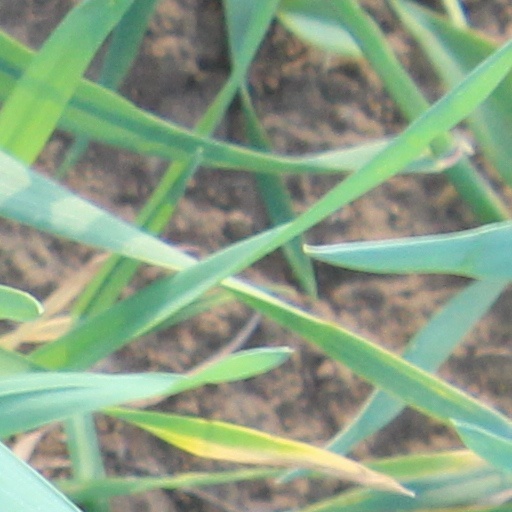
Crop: wheat